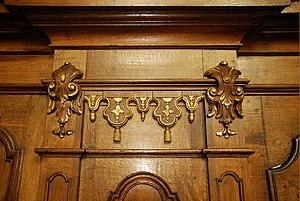
Belgique - Brabant wallon - Église Notre-Dame de Mousty
L'église Notre-Dame de Mousty est une église catholique de style roman située à Mousty, section de la ville belge d'Ottignies-Louvain-la-Neuve, dans la province du Brabant wallon.